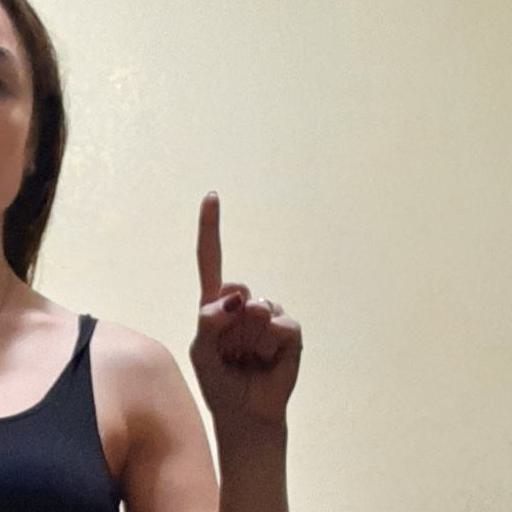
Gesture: one